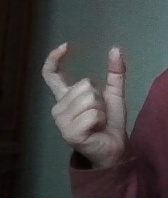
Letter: nun